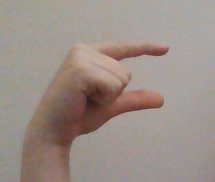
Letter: dal